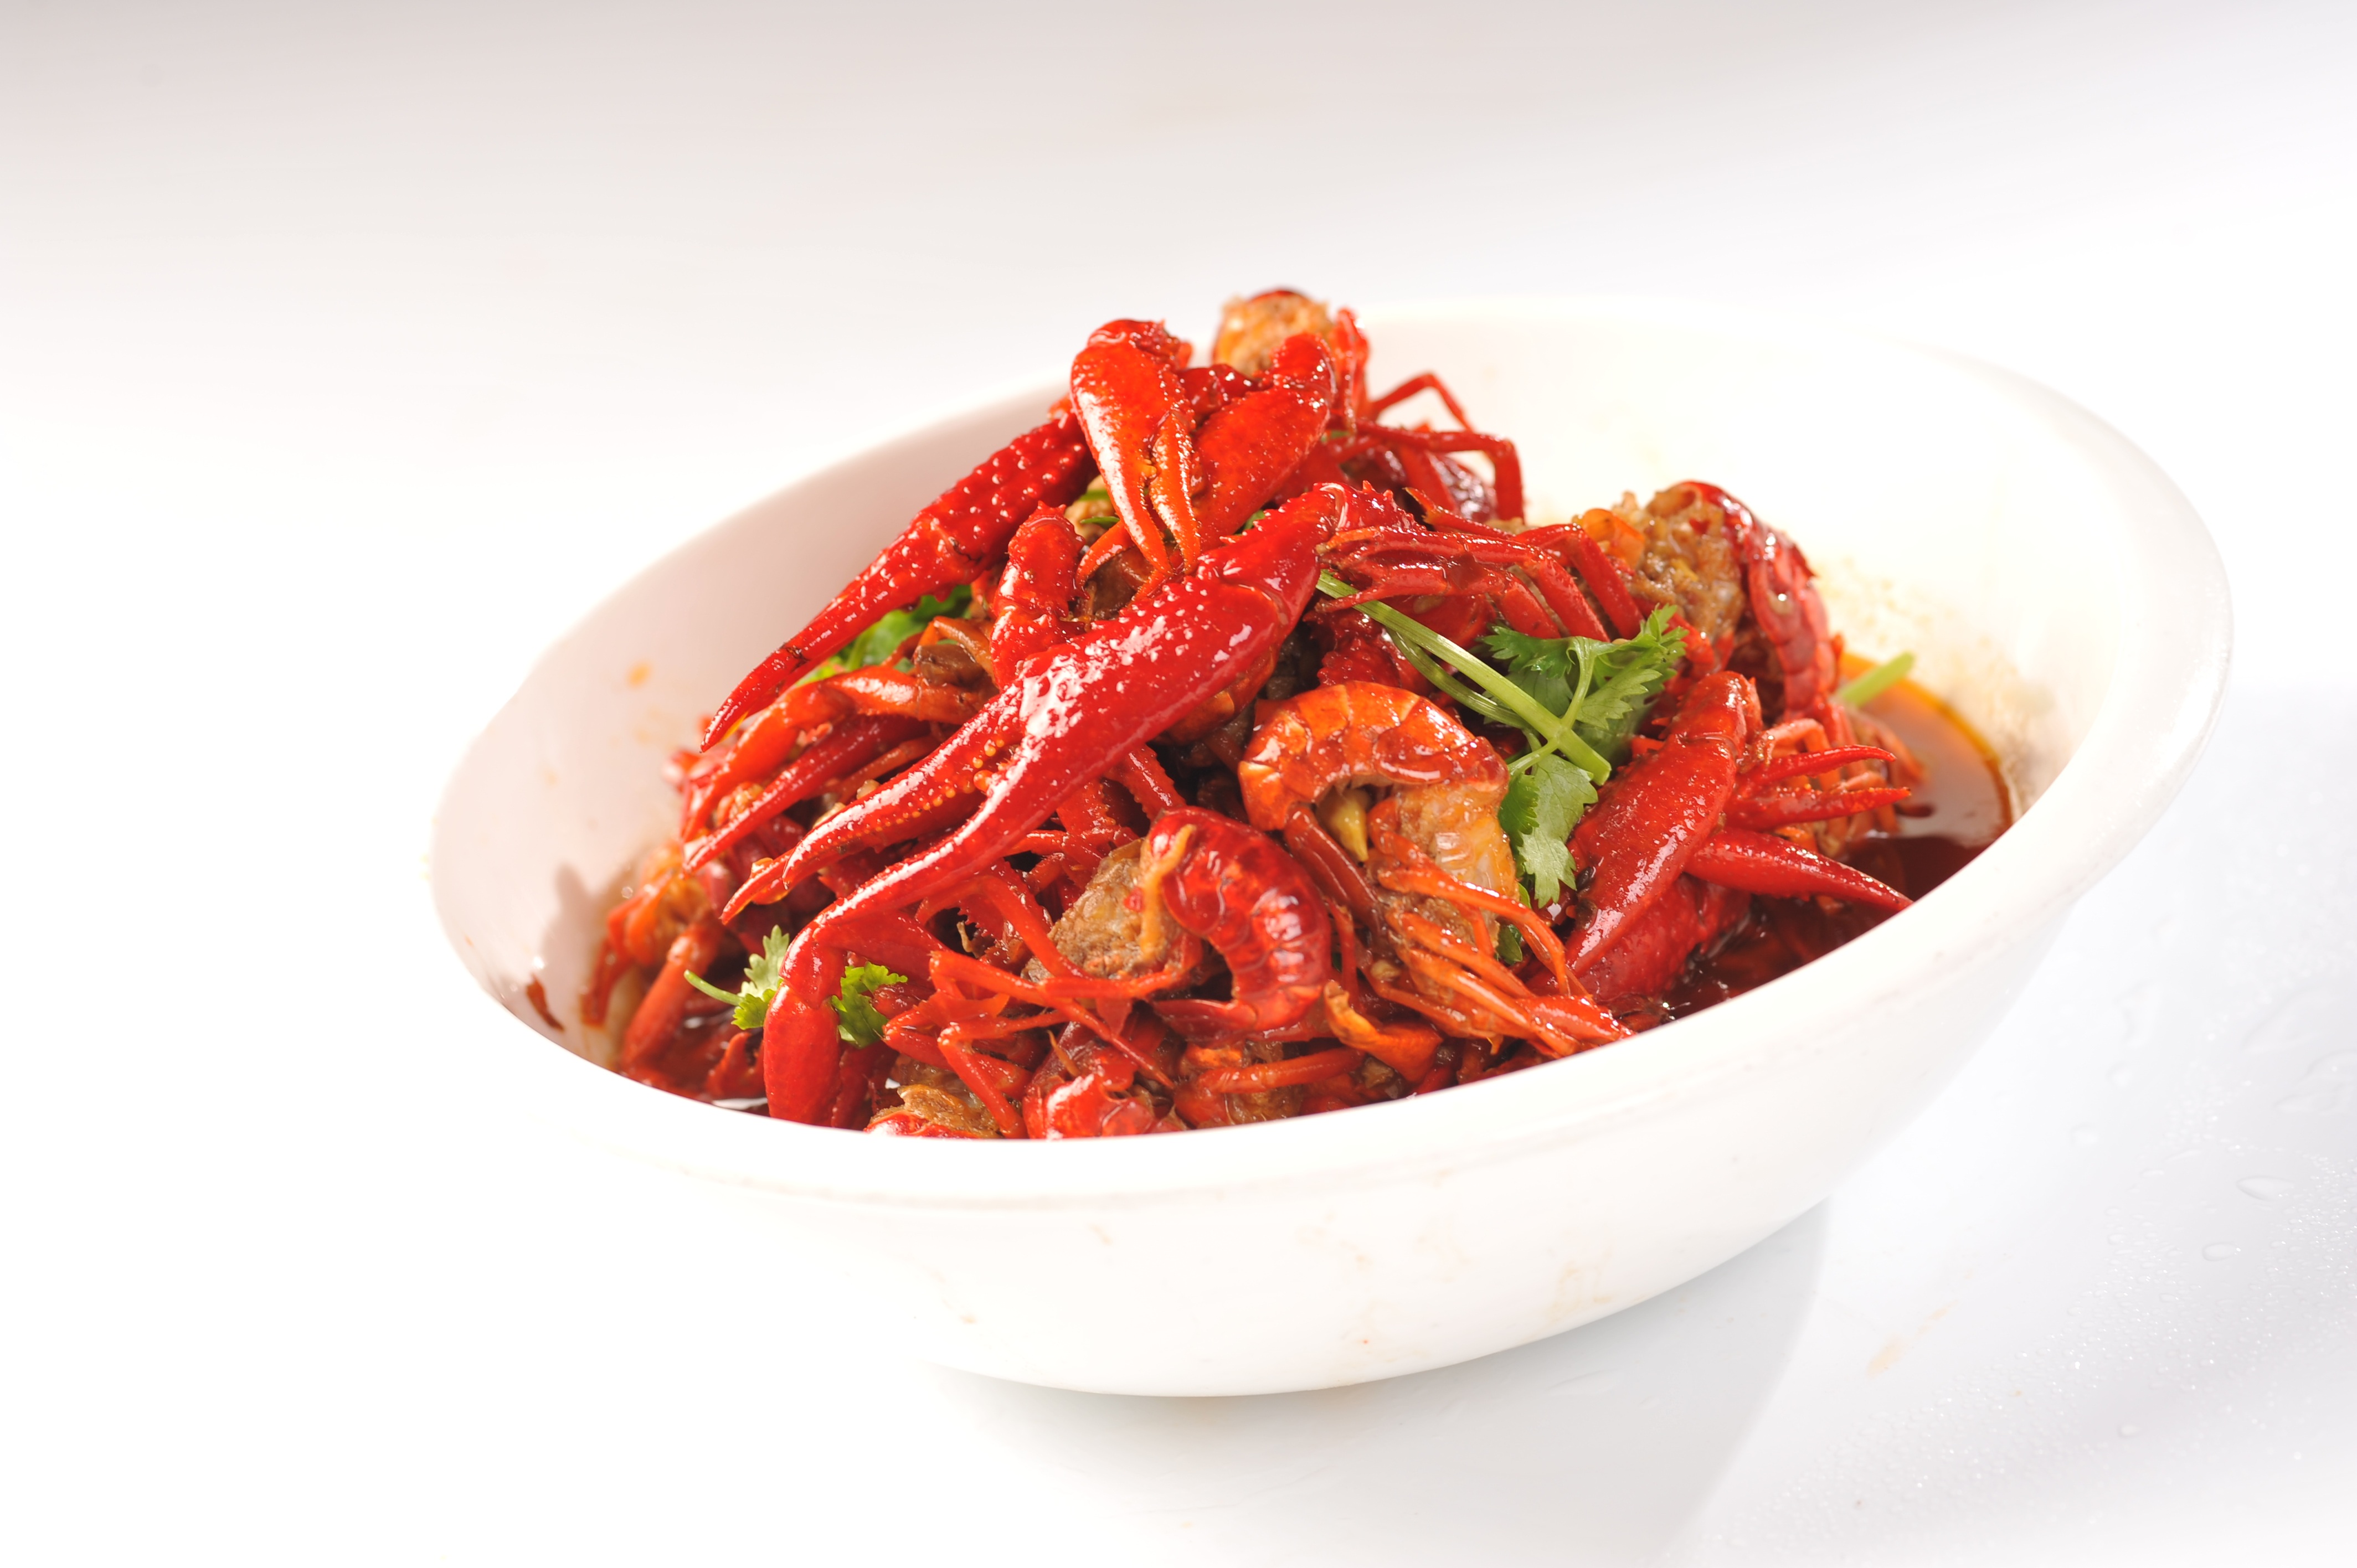
plant, dish, food, red, produce, vegetable, asia, cuisine, delicious, tomato, asian food, coriander, flowering plant, hunan, cayenne pepper, specials, spicy crayfish, spicy taste, land plant